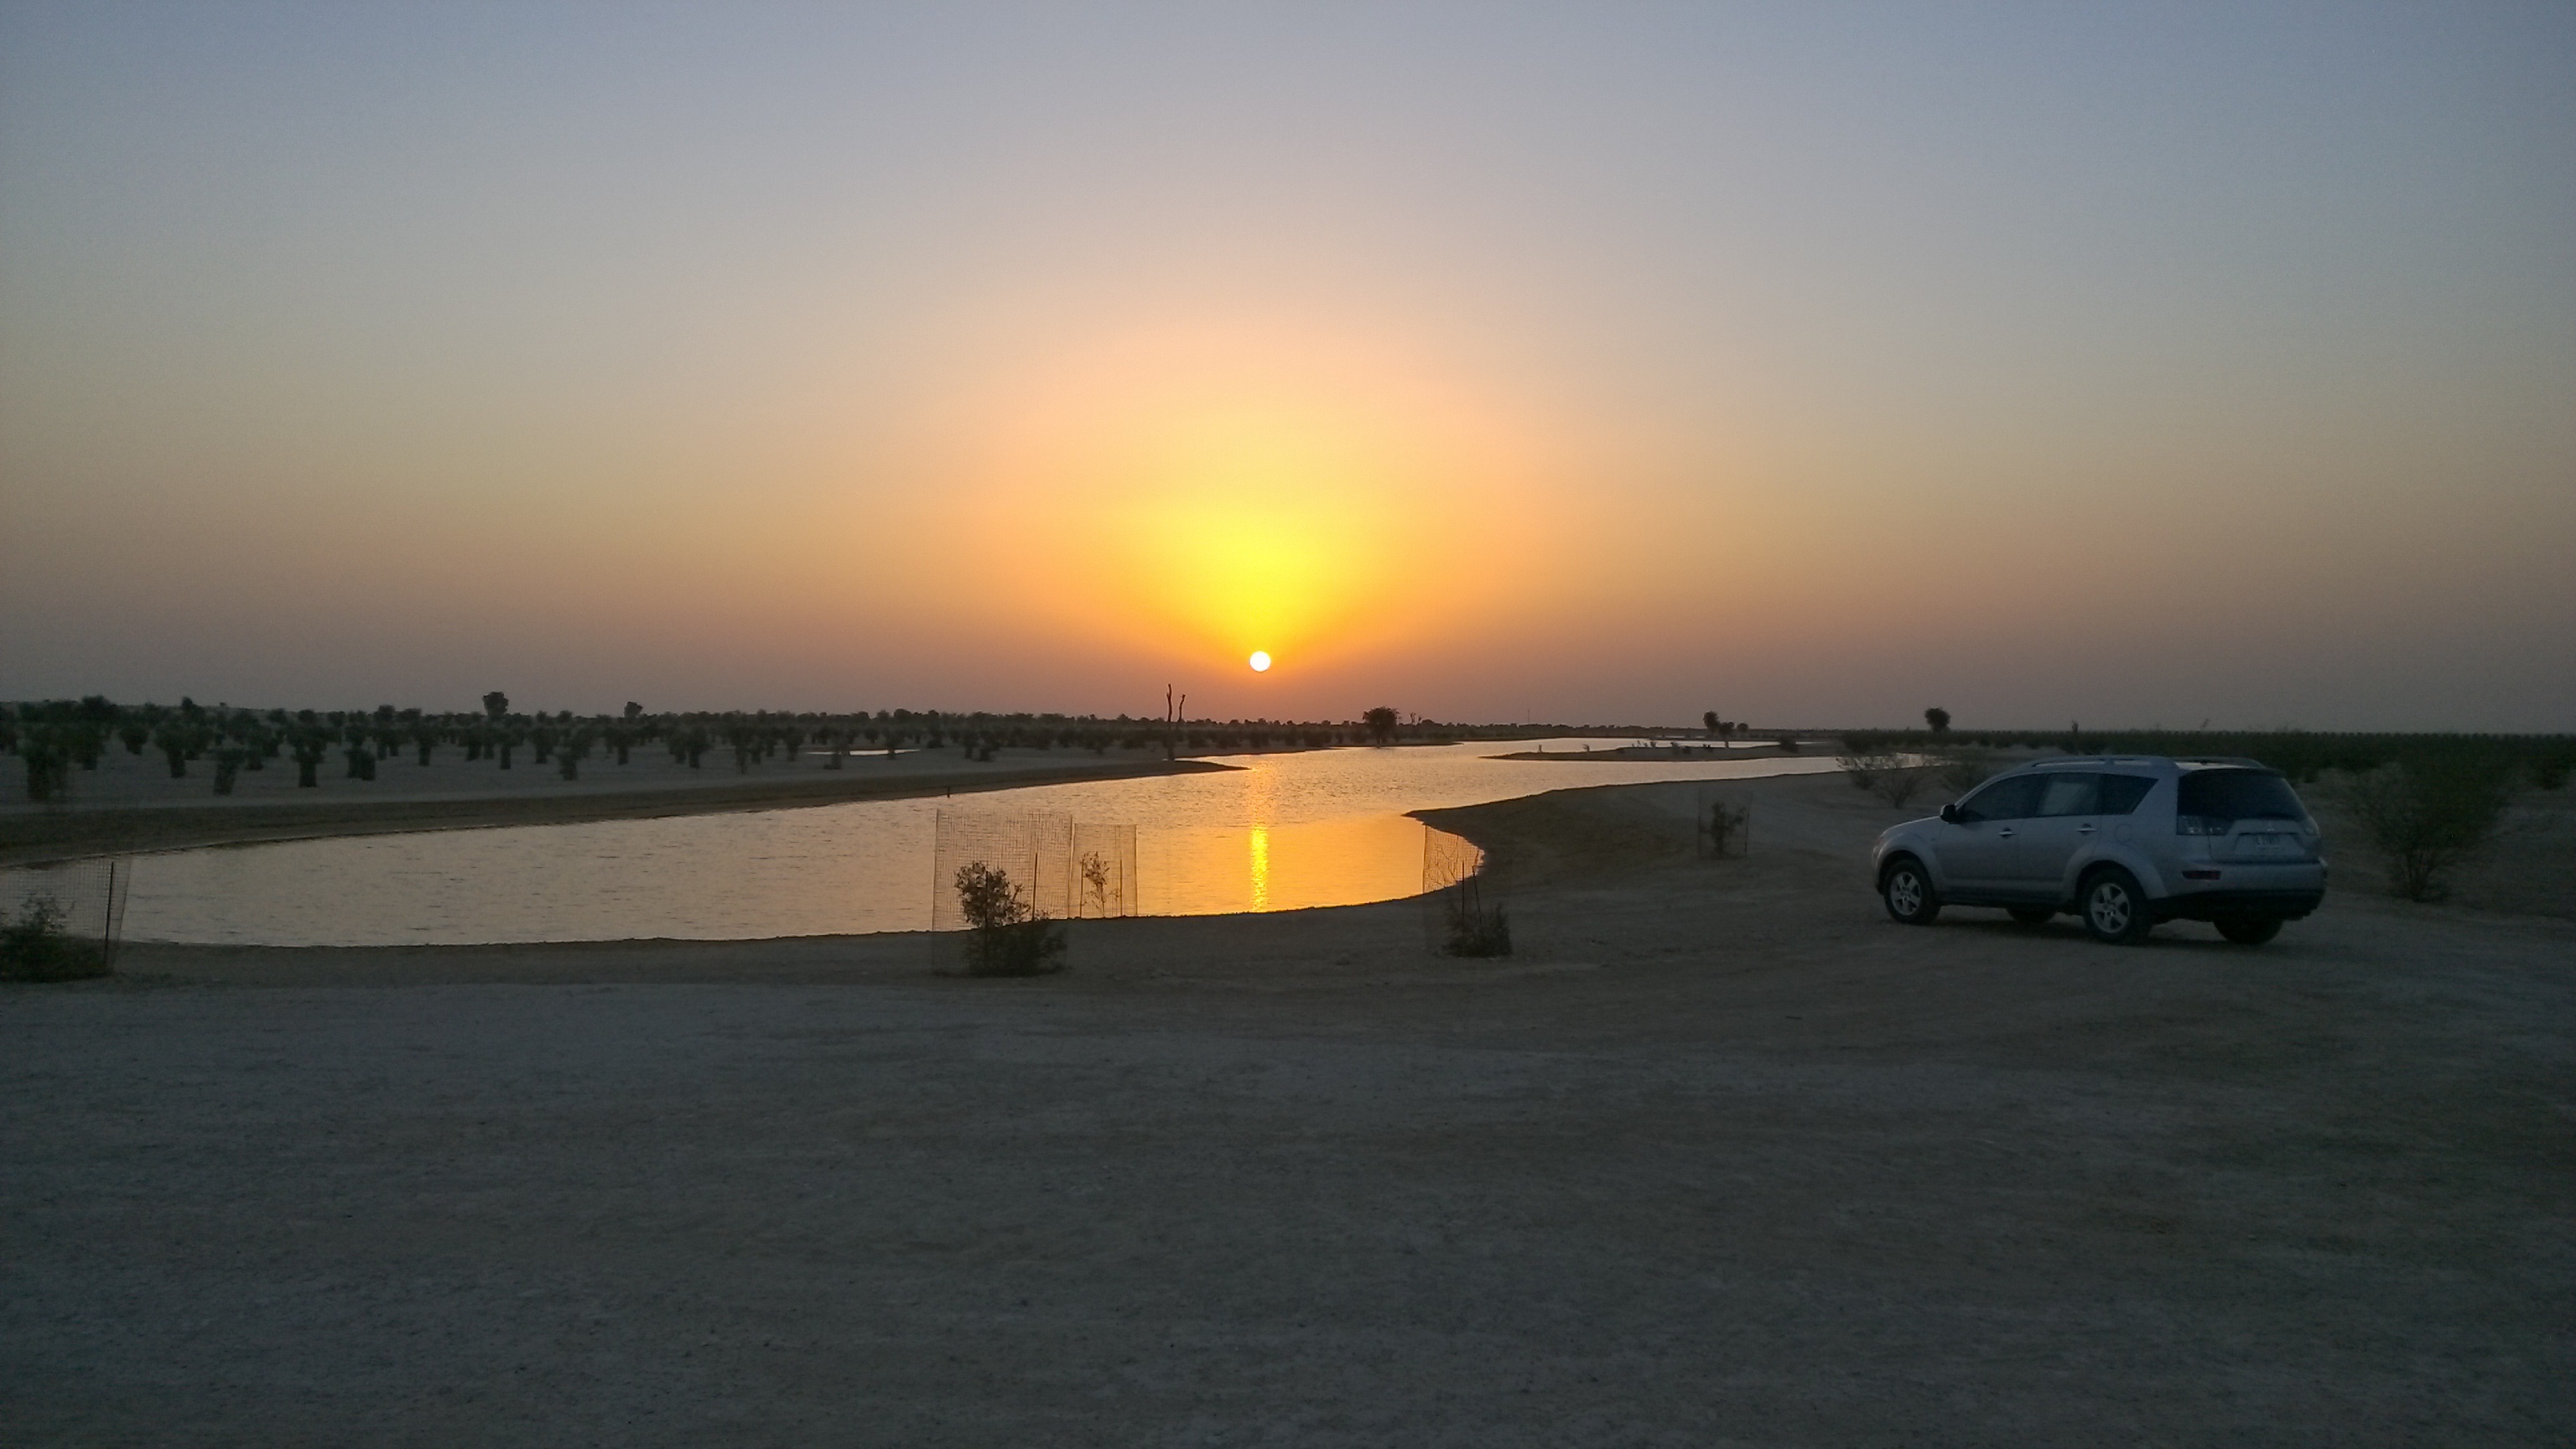
sea, coast, horizon, sunrise, sunset, morning, dawn, dusk, evening, vehicle, bay